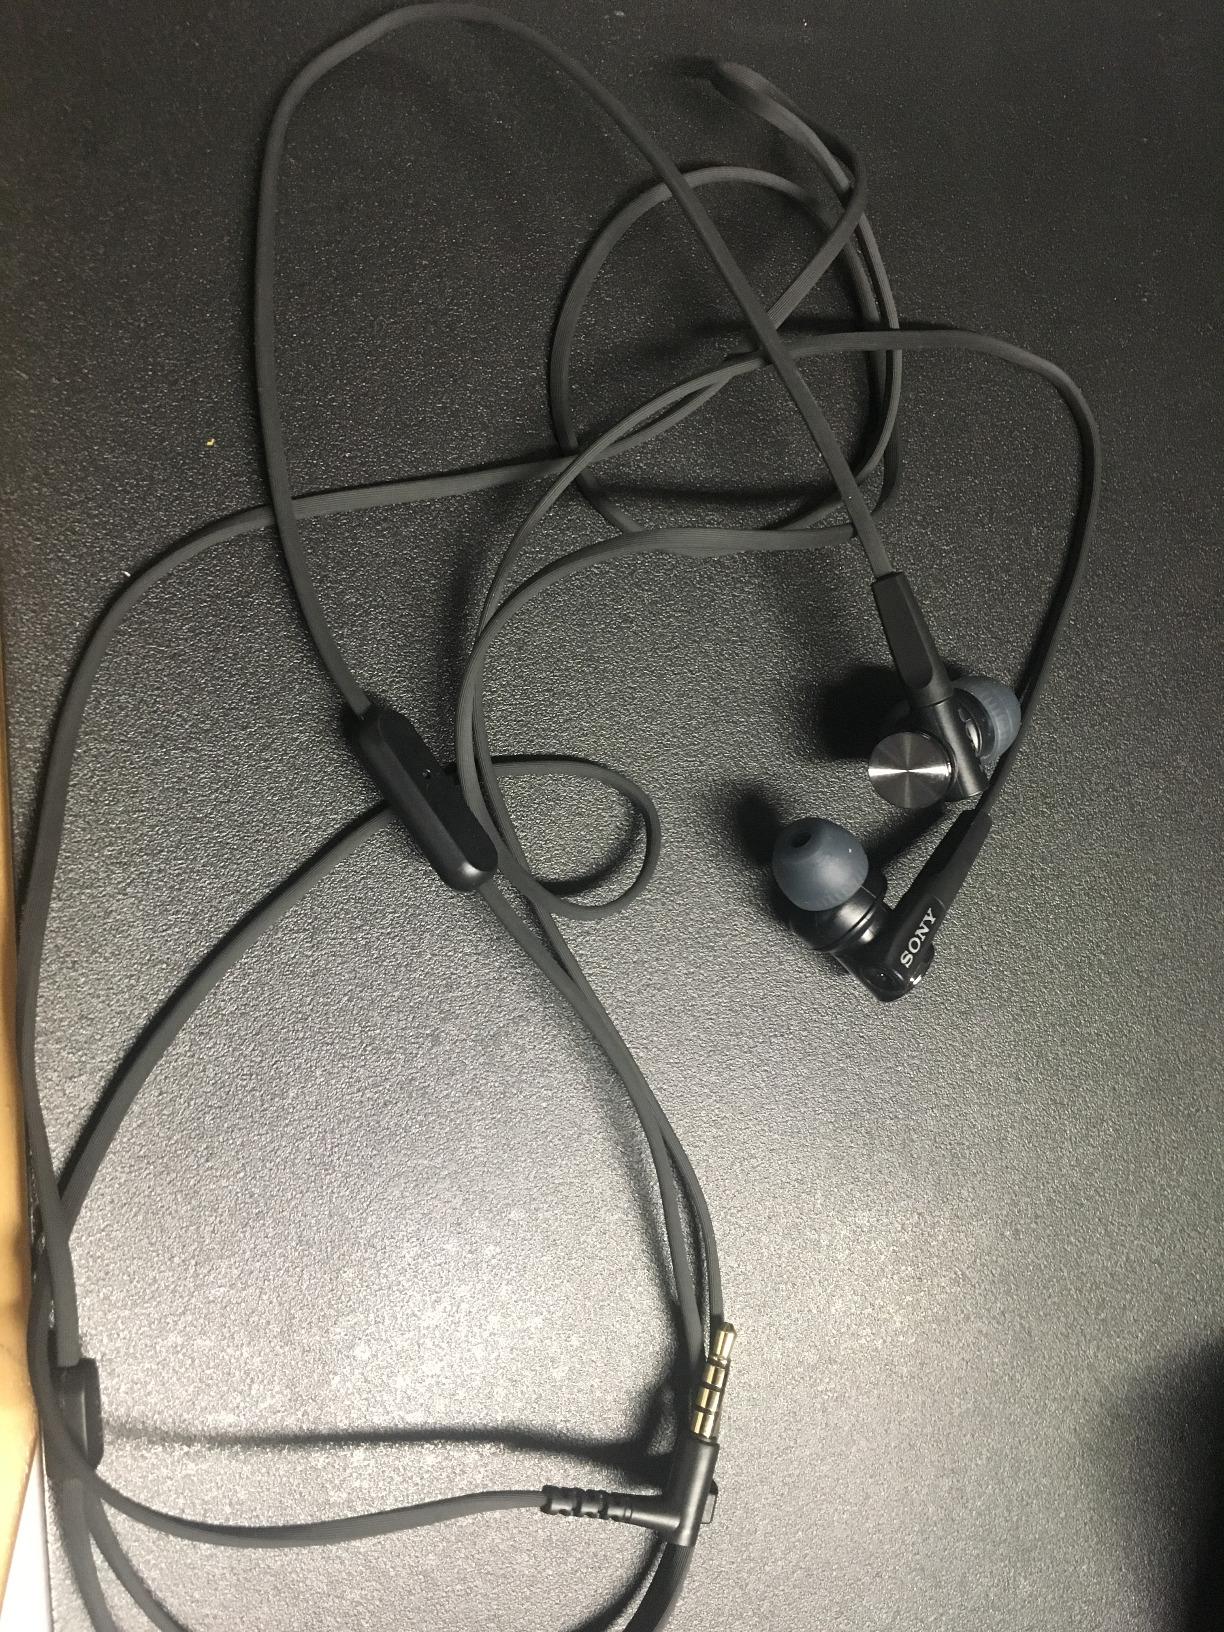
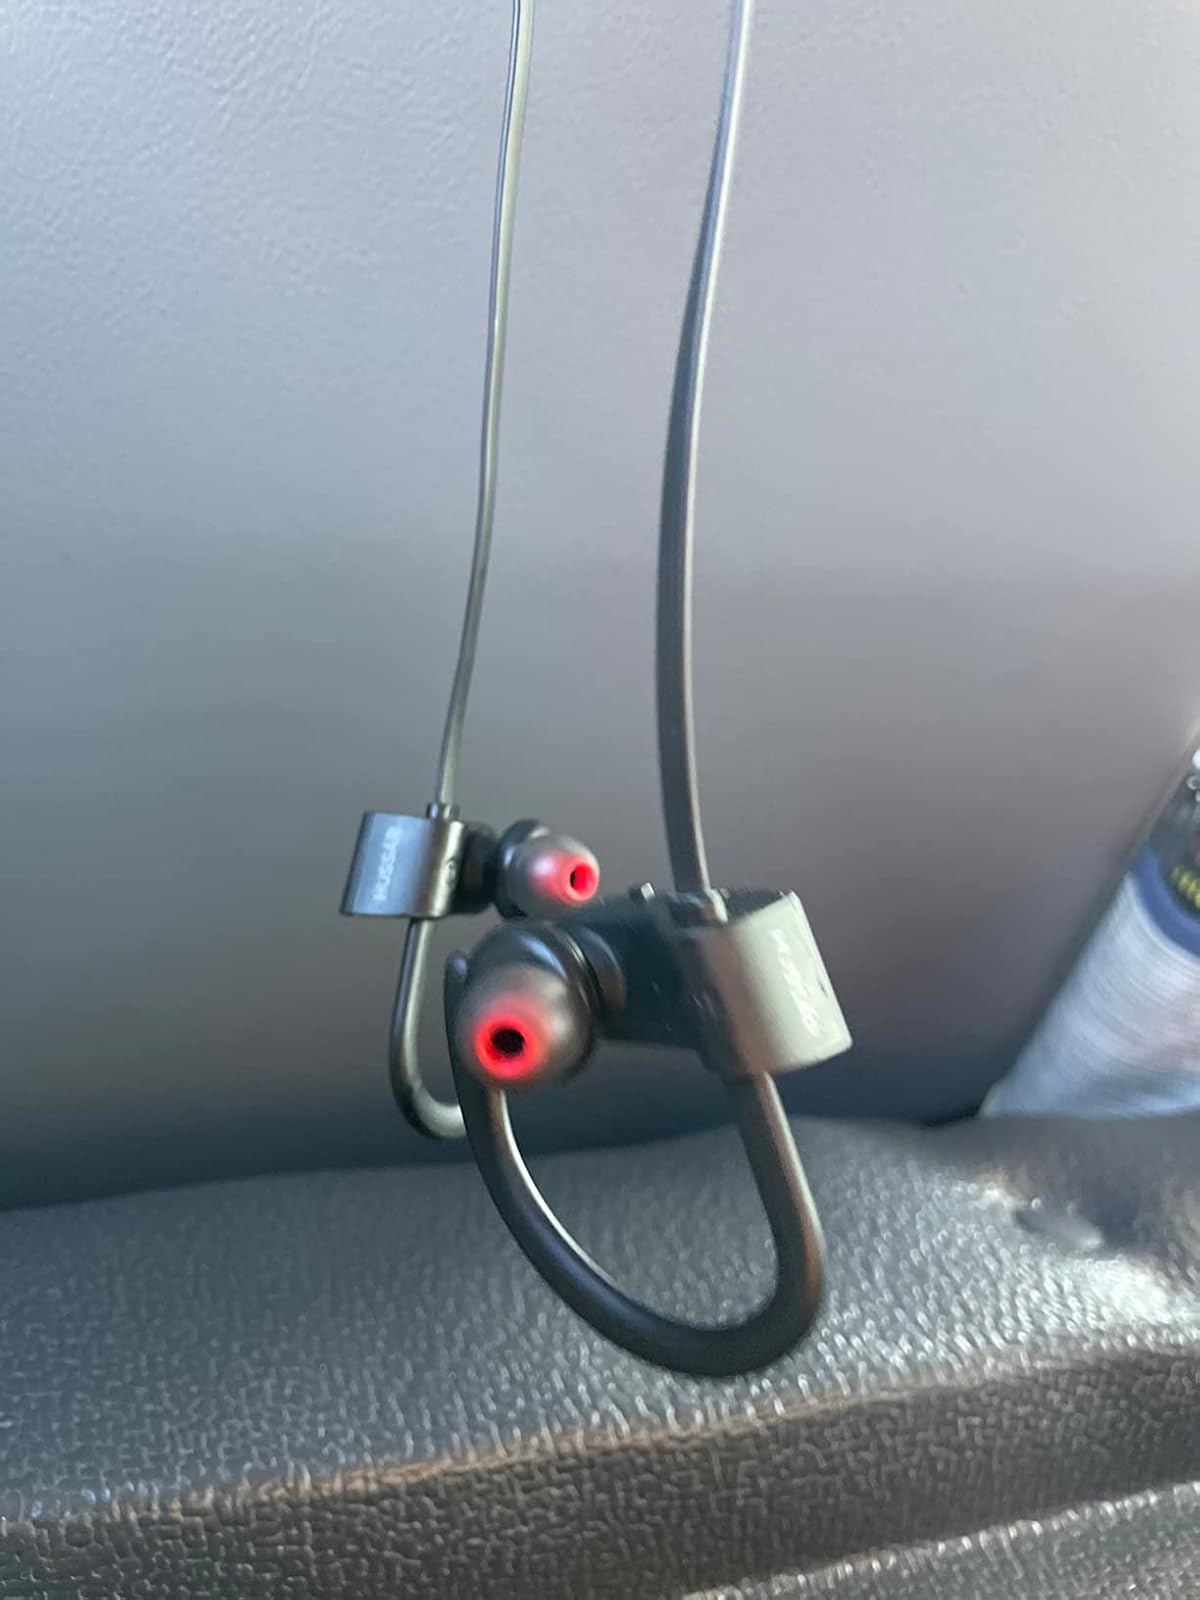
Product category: headphones
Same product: no